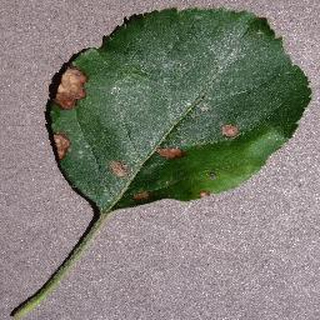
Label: apple_black_rot